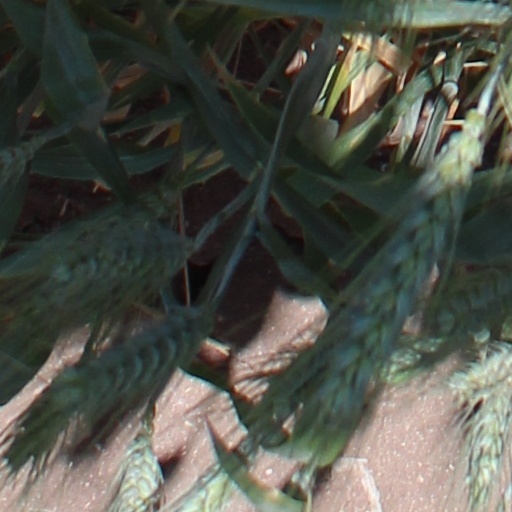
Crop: wheat